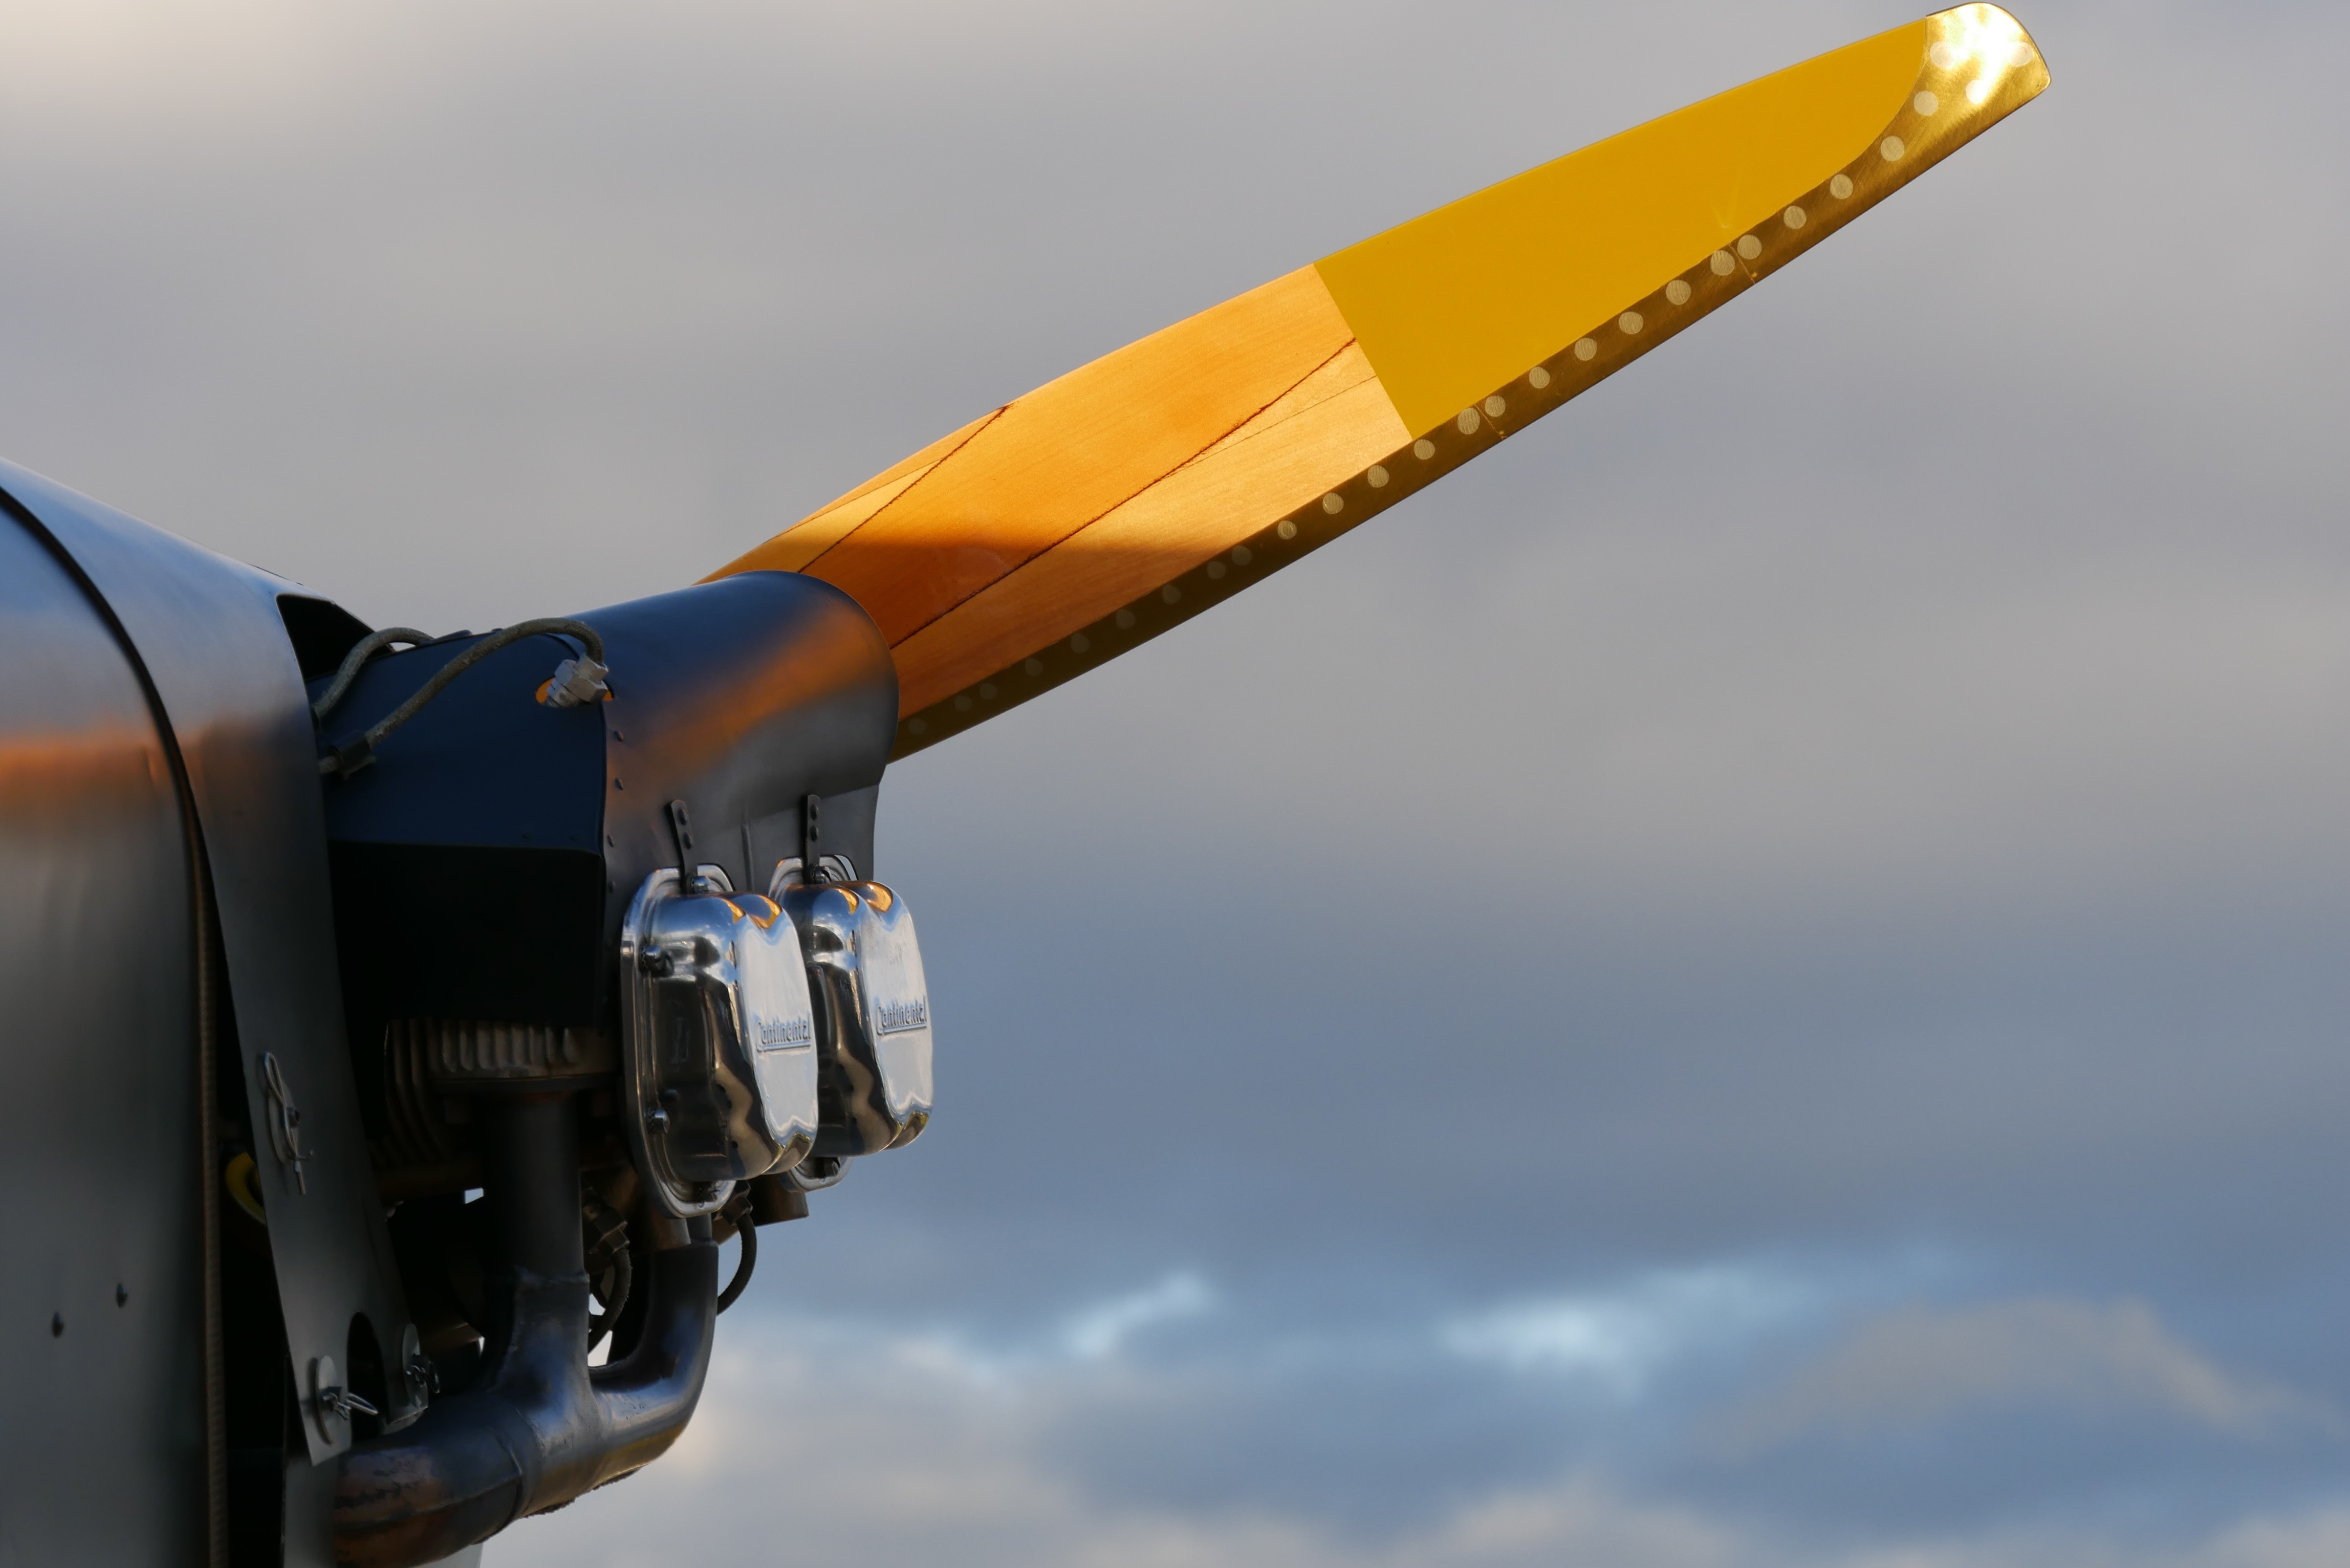
wing, old, airplane, aircraft, vehicle, airline, aviation, flight, glider, airliner, engine, motor, oldtimer, propeller, continental, propeller plane, air force, atmosphere of earth, aircraft engine, wood propeller